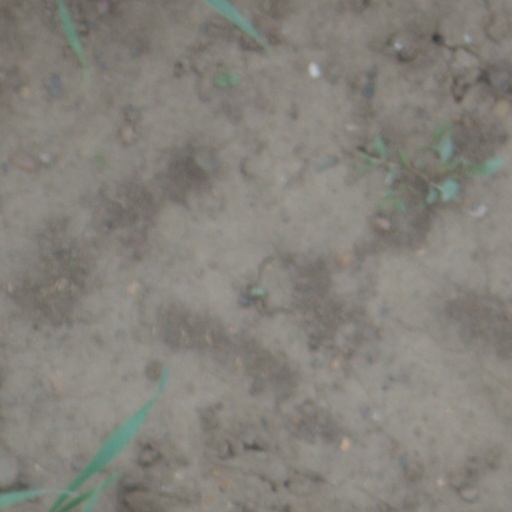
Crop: wheat